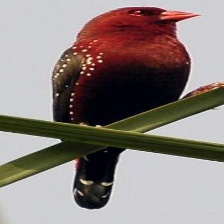
Species: AVADAVAT
Scientific name: AMANDAVA AMANDAVA